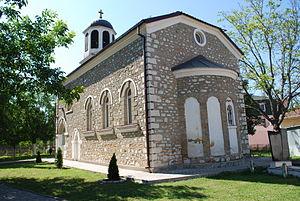
Dolna Banyitsa est un village du nord-ouest de la Macédoine du Nord, situé dans la municipalité de Gostivar. Le village comptait 4356 habitants en 2002. Il est majoritairement turcs.